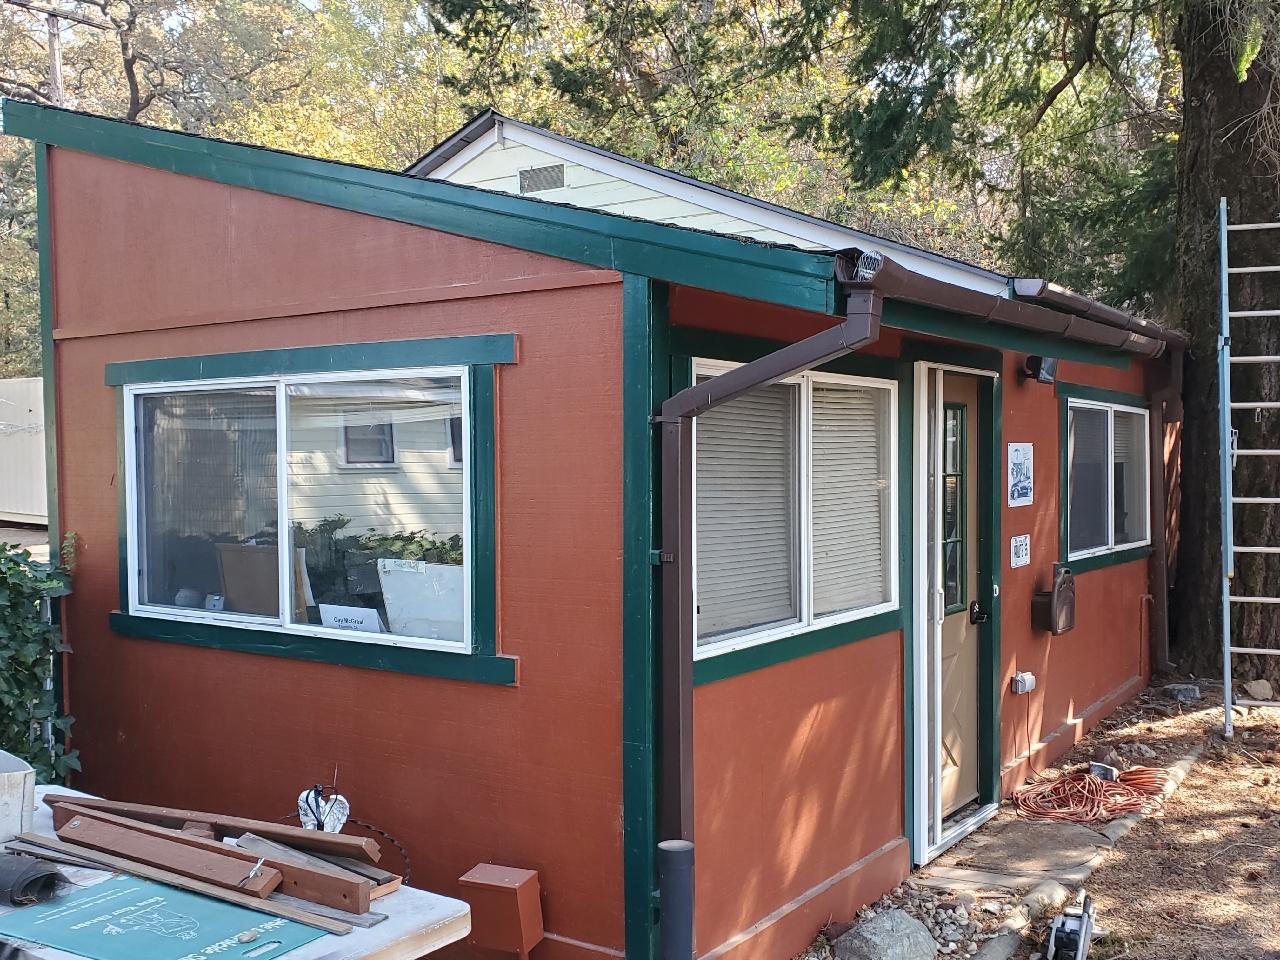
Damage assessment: no_damage